Answer in natural language. Estimate the real world distances between objects in the image. Which object is closer to Television, blue modern tv stand or black wooden shelving unit? Choose between the following options: black wooden shelving unit or blue modern tv stand
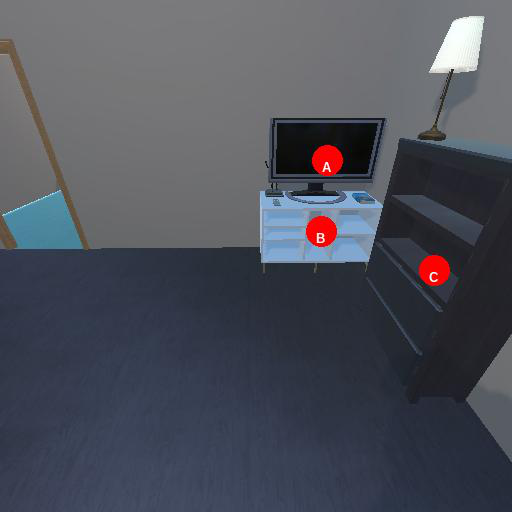
<answer>blue modern tv stand</answer>